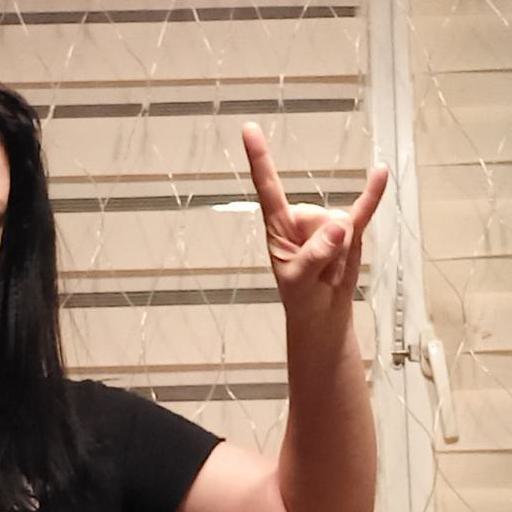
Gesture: rock